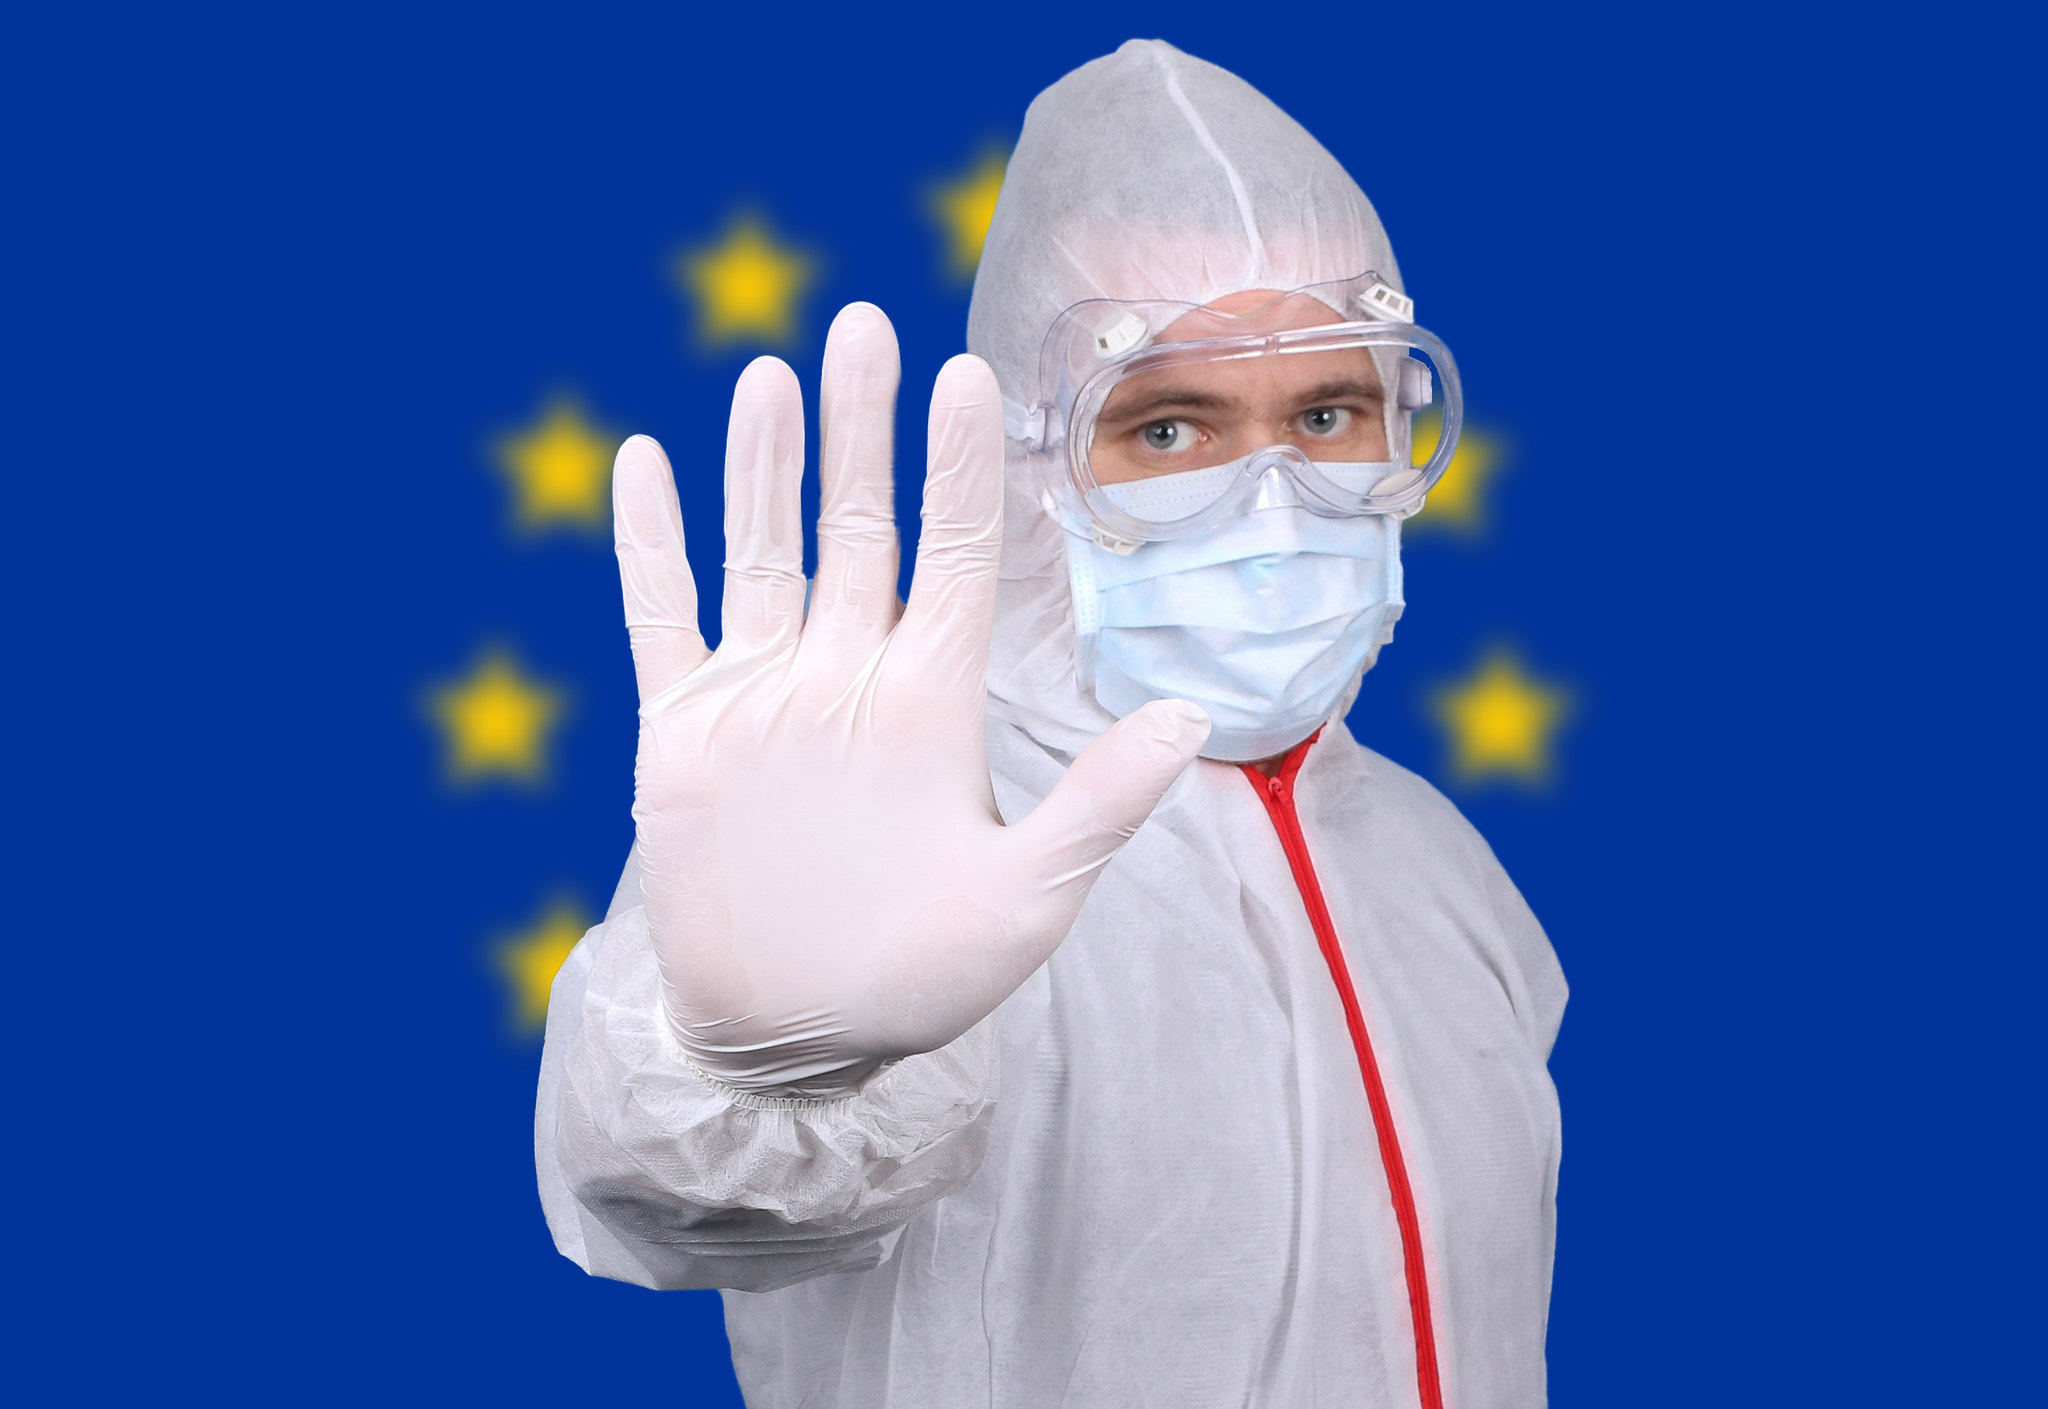
Objects detected:
Mask
Goggles
Gloves